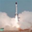
Label: rocket